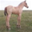
Label: horse